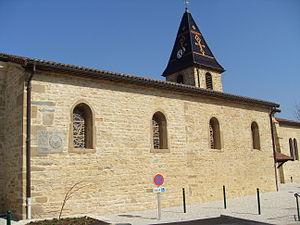
Église de Villefontaine (Isère)
L'église Saint-Martin de Villefontaine, est un édifice religieux catholique, situé dans le département de l'Isère, sur la commune de Villefontaine.
Les lieux de mission de la Communauté du Chemin Neuf constituent les points d'implantation de cette communauté. Depuis sa fondation en 1973, celle-ci s'est vu confier par les diocèses des paroisses, des foyers d'étudiants ou des maisons d'accueil spirituel. Elle a également été sollicitée par d'autres communautés religieuses travaillant à une mission particulière, et ayant choisi, pour diverses raisons, de partir et de confier au Chemin Neuf la mission de perpétrer son œuvre. Dans certaines occasions, le Chemin Neuf a reçu d'un légateur un lieu, généralement sous conditions d'utilisation. Enfin, il est arrivé que, constatant les besoins de la Communauté, celle-ci choisisse d'acheter un lieu pour s'y installer et développer sa spiritualité.
Villefontaine est une commune française située dans le département de l'Isère, en région Auvergne-Rhône-Alpes.